Question: Please indicate a possible affordance area of the bed that can be used for sitting on
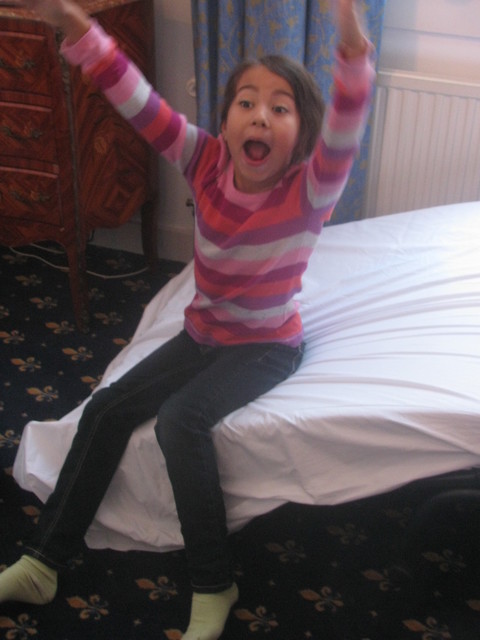
Answer: [64.5, 199, 475.5, 551]